Johann Sebastian Bach

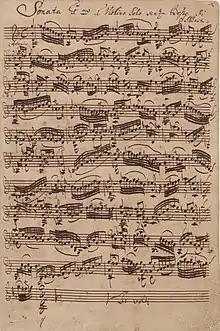
Bach's autograph of the first movement of the first sonata for solo violin, BWV 1001 File:J. S. Bach – Violin Sonata No.1 in G minor, BWV 1001, I. Adagio.ogg

Leopold, Prince of Anhalt-Köthen, hired Bach to serve as his (director of music) in 1717. Himself a musician, Leopold appreciated Bach's talents, paid him well, and gave him considerable latitude in composing and performing. Leopold was a Calvinist and did not use elaborate music in his worship, so most of Bach's work from this period is secular, including the orchestral suites, cello suites, sonatas and partitas for solo violin, and the "Brandenburg Concertos". Bach also composed secular cantatas for the court, such as .